Michelle Rempel Garner

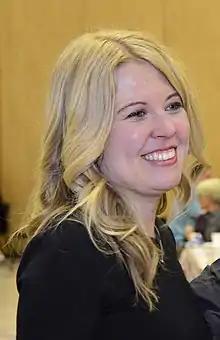

Michelle L. Rempel Garner ("née" Godin; born February 14, 1980) is a Canadian politician who sits in the House of Commons as the member of Parliament (MP) for the Alberta riding of Calgary Nose Hill. A member of the Conservative Party, she was initially elected to represent Calgary Centre-North in the 2011 federal election and served as a minister during Stephen Harper's premiership.